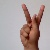
The image shows a hand gesture representing the letter 'K' in Indian Sign Language.